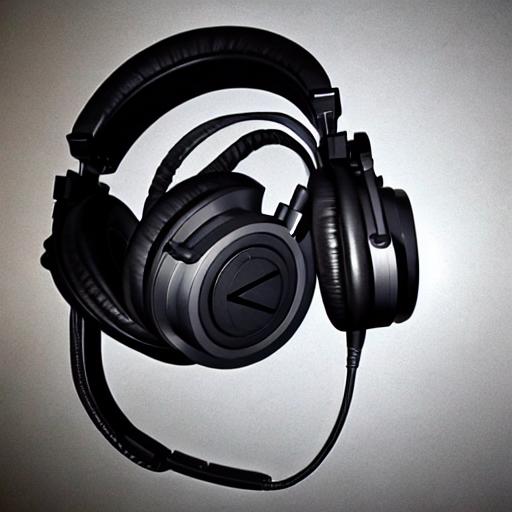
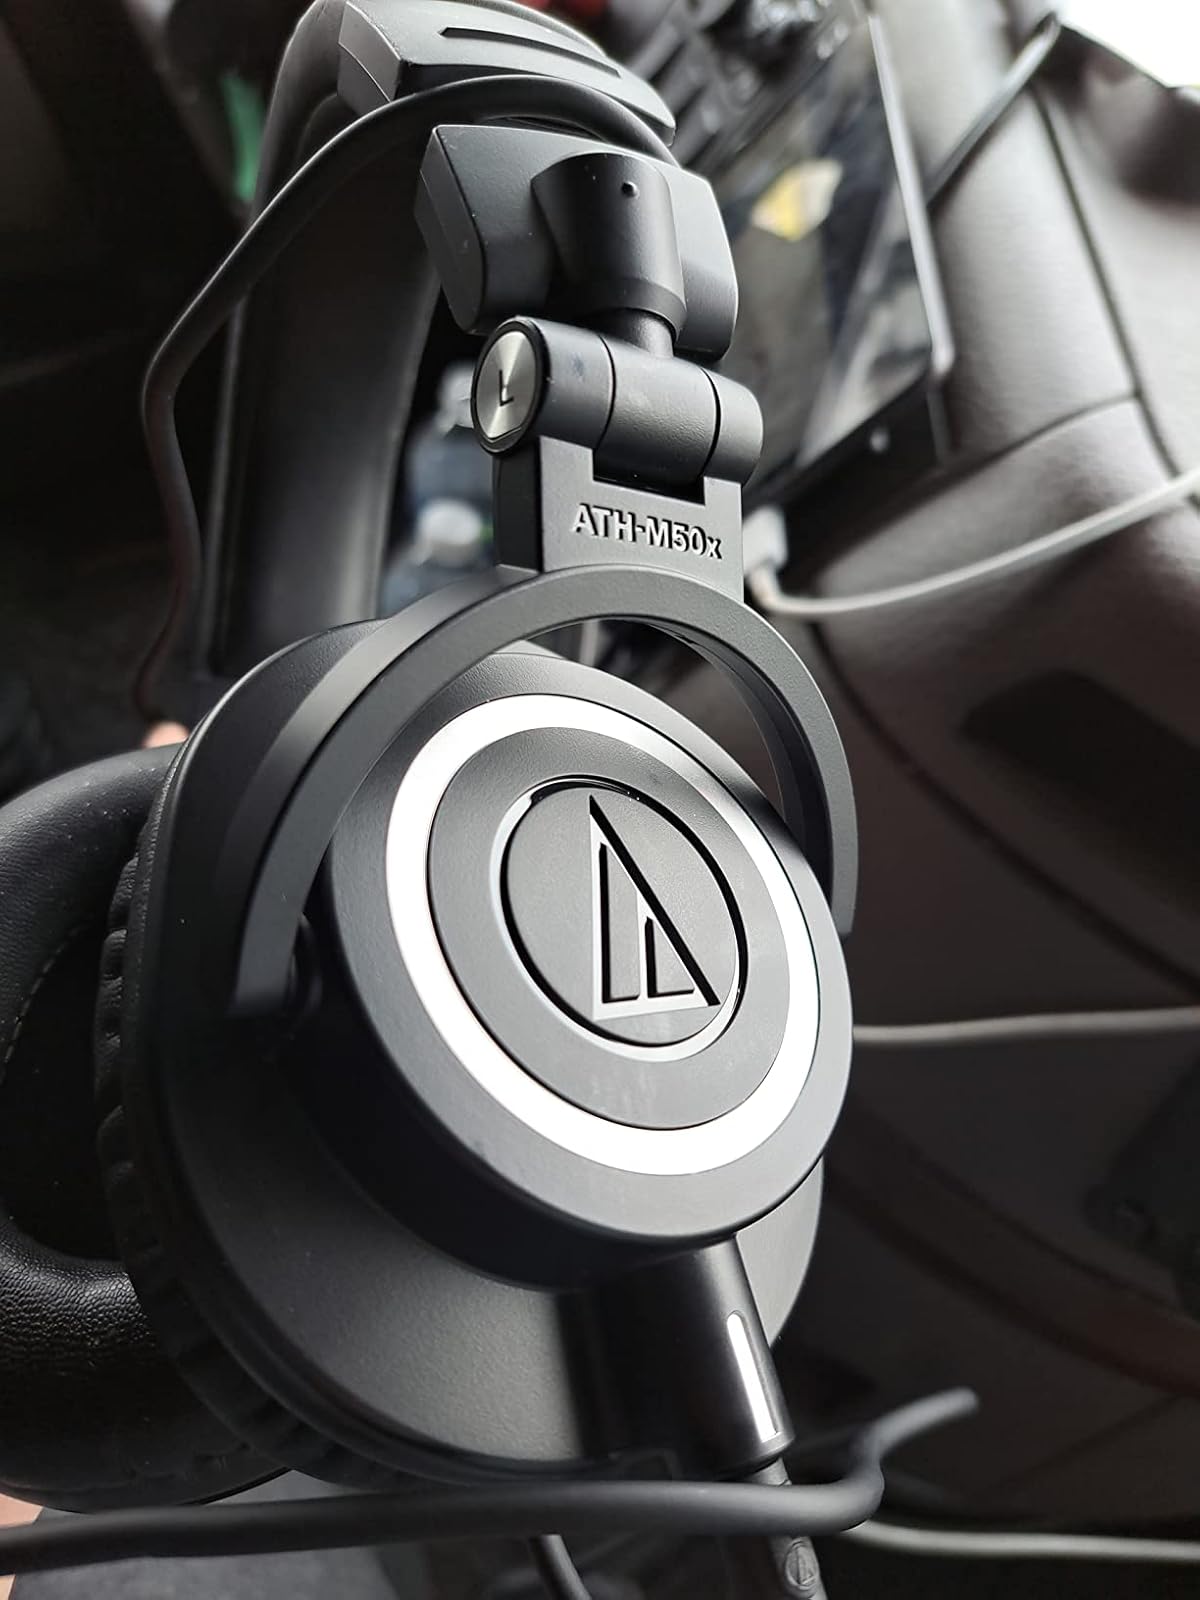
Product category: headphones
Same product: no